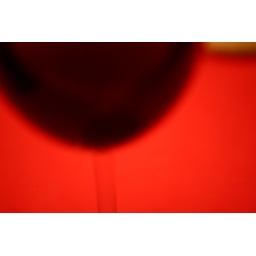
Maybe red wine in a glass but brings quite a many thing to mind...